Caslon

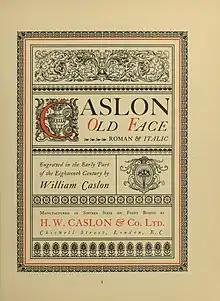
Caslon Old Face marketed in a 1915 specimen brochure with mock-18th century title page

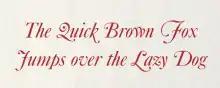
Caslon 540 in a digital version of the Letraset revival, showing some swashes and alternate characters.

A number of Caslon revivals are "distressed" in style, adding intentional irregularities to capture the worn, jagged feel of metal type.